Santa Maria delle Vergini, Macerata

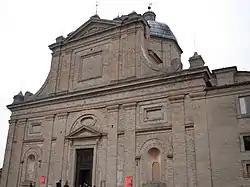
Church of Santa Maria delle Vergini

Santa Maria della Vergini is a Renaissance-style, Roman Catholic church located at the intersection of Via Lattanzio Ventura, Via Galasso da Carpi, and Via Contrada di Santa Maria delle Virgini, southeast of the historic center of Macerata, region of Marche, Italy.